History of Germany

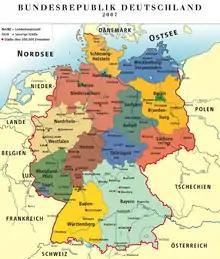
Germany in its modern borders

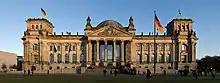
The "Reichstag" in Berlin – the seat of German parliament since 1999.

By the 1890s, German colonial expansion in Asia and the Pacific (Kiauchau in China, the Marianas, the Caroline Islands, Samoa) led to frictions with Britain, Russia, Japan and the United States. The construction of the Baghdad Railway, financed by German banks, was designed to eventually connect Germany with the Turkish Empire and the Persian Gulf, but it also collided with British and Russian geopolitical interests.